Marikana massacre

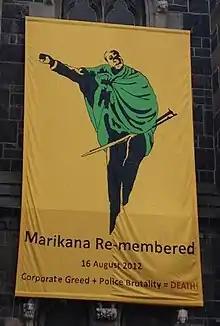
A commemorative banner outside the Central Methodist Mission in Cape Town.

Jonny Steinberg – a South African-born academic at Oxford University – suggested that the repressive police response at Marikana might have reflected an attempt by President Zuma to project authority over an increasingly fractured country and government ahead of the ANC's 53rd National Conference in December 2012. Ironically, however, observers expected that the events at Marikana would heighten the political pressure on Zuma ahead of the conference. Julius Malema, the former leader of the ANC Youth League, visited the scene of the shootings and called for Zuma to resign, saying, "How can he call on people to mourn those he has killed? He must step down." He also said: